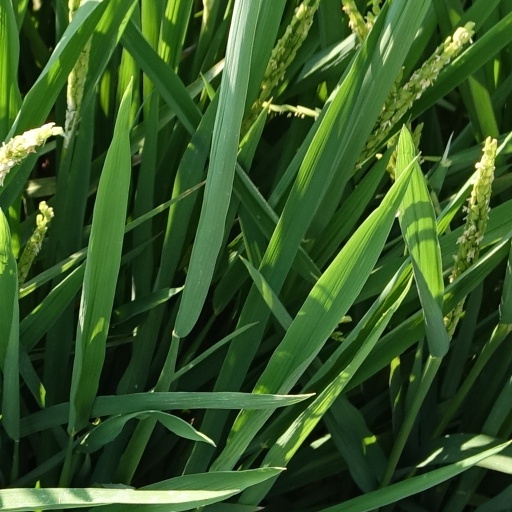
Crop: rice